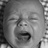
Emotion: sad